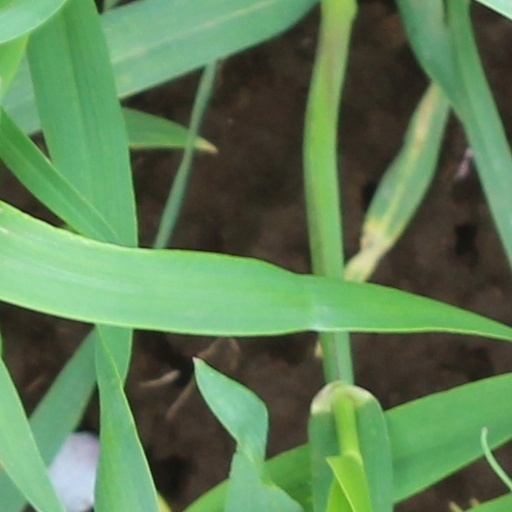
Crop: wheat